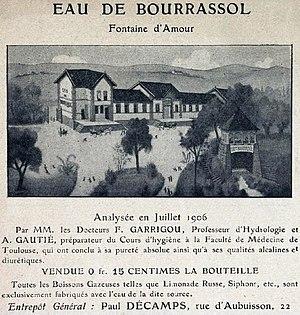
Réclame pour l'eau de Bourrassol.
Casselardit est un quartier INSEE de Toulouse le long de la rive gauche de la Garonne face aux Amidonniers. Il est délimité à l'ouest par le quartier de Purpan, à l'est par la Patte d'Oie et au sud par La Cépière. Il est desservi par le tram à la station du même nom.
Bourrassol est un petit quartier résidentiel informel de Toulouse. Situé sur la rive gauche de la Garonne, il fait partie du quartier administratif de Fontaine Bayonne - Cartoucherie.